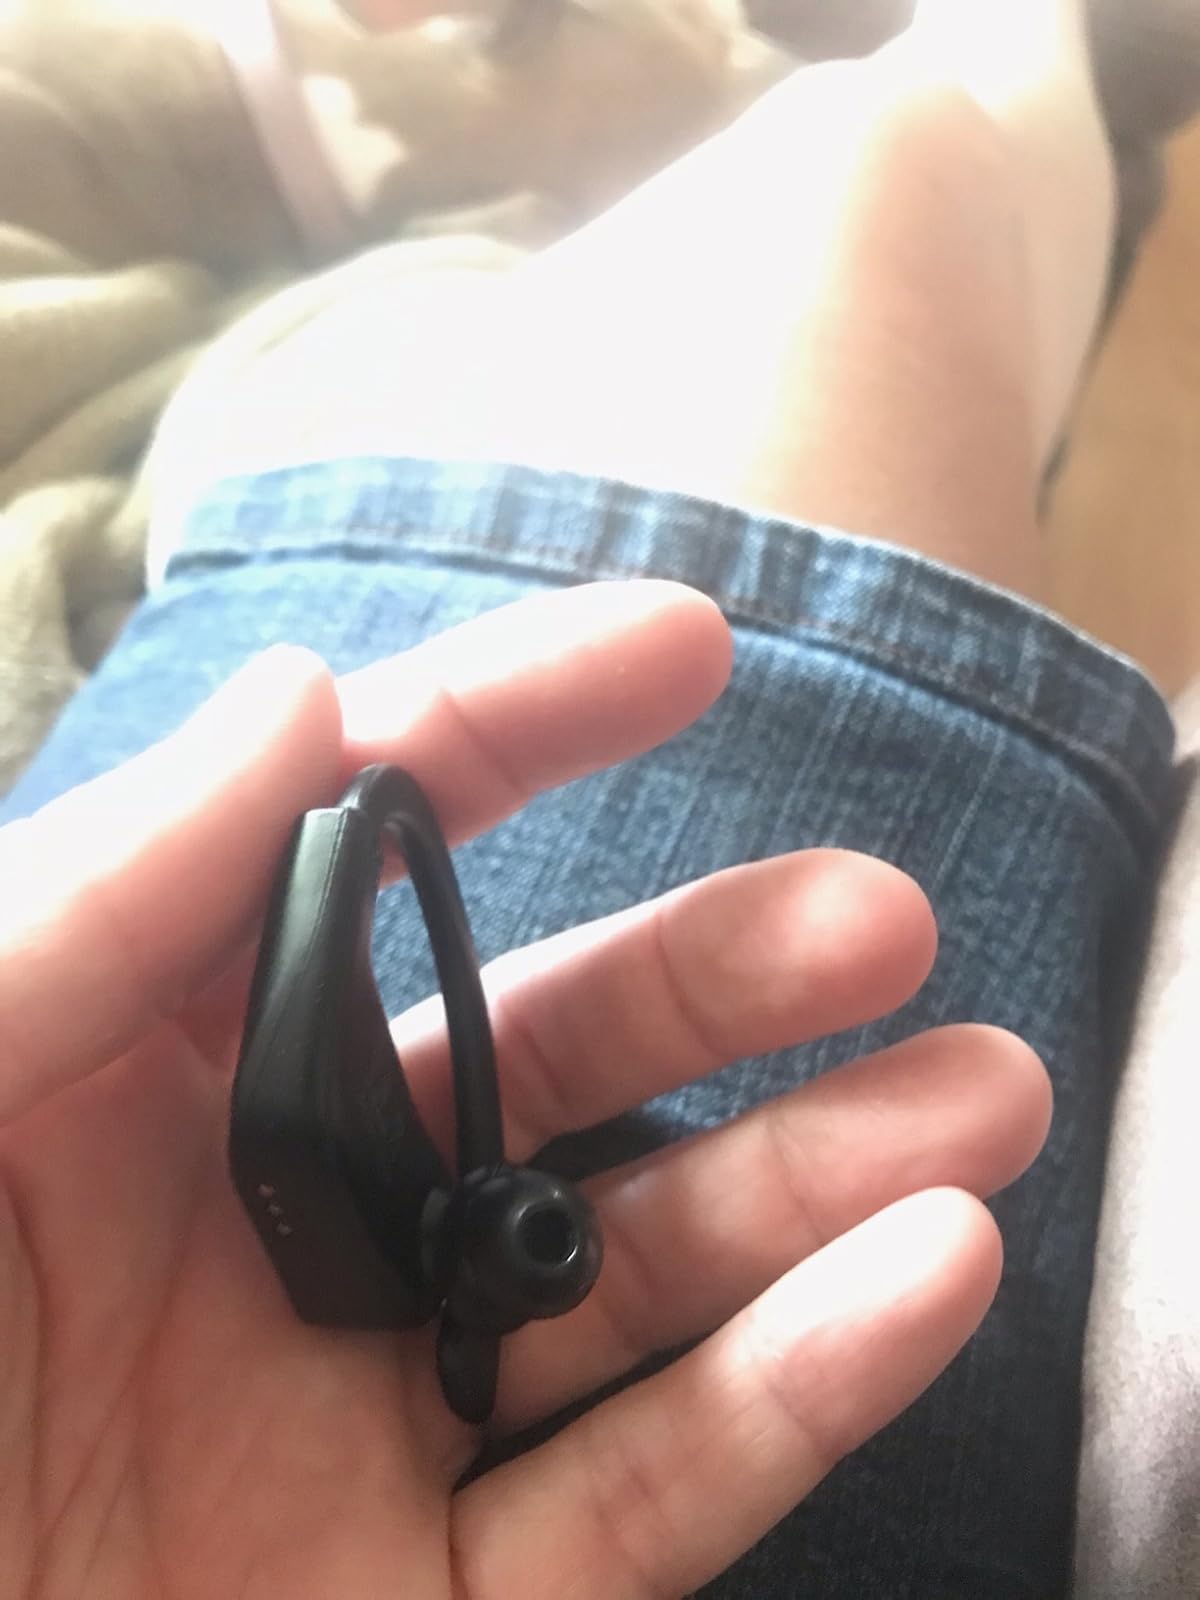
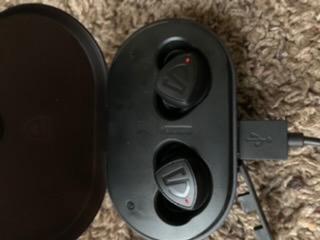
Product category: earbuds
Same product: no